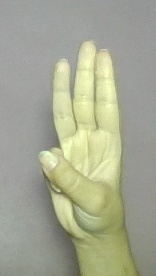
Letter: thaa